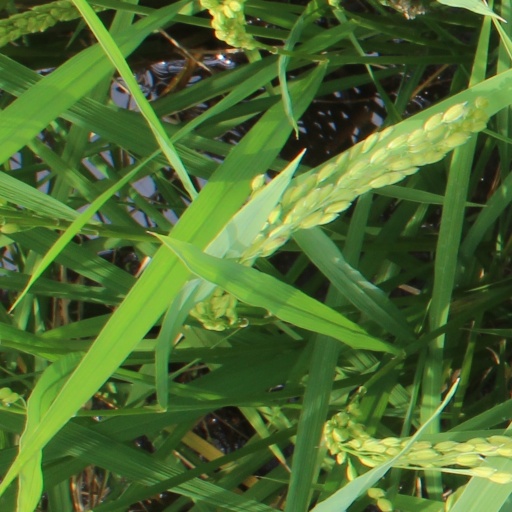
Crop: rice